Mexico–Philippines relations

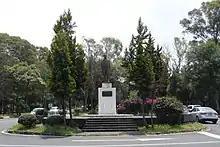
Monument to José Rizal on the Paseo de la Reforma in Lomas de Chapultepec, Mexico City

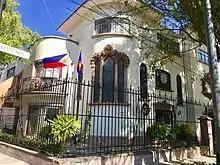
Embassy of the Philippines in Colonia Verónica Anzures, Mexico City

In 2023, two-way trade between both nations amounted to US$3.5 billion. Mexico's main export products to the Philippines include: copper ores and concentrates, telephones and mobiles phones, electronics, cars and other motor vehicles, iron and steel, medicines, alcohol, plants, and cheese. The Philippines main export products to Mexico include: data processing machines, machinery parts, motors and generators, motor vehicle parts, optical fibers, rubber tires, fruits, nuts, vegetables, and fish. Mexico is the third largest importer from the Philippines in the Americas (after the United States and Canada) and is the seventh largest exporter to the Philippines. Mexican multinational company Cemex operates in the Philippines.